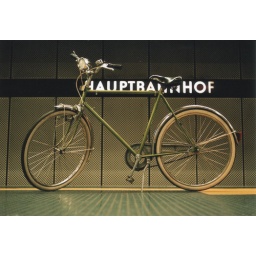
Lonely bike in the train station